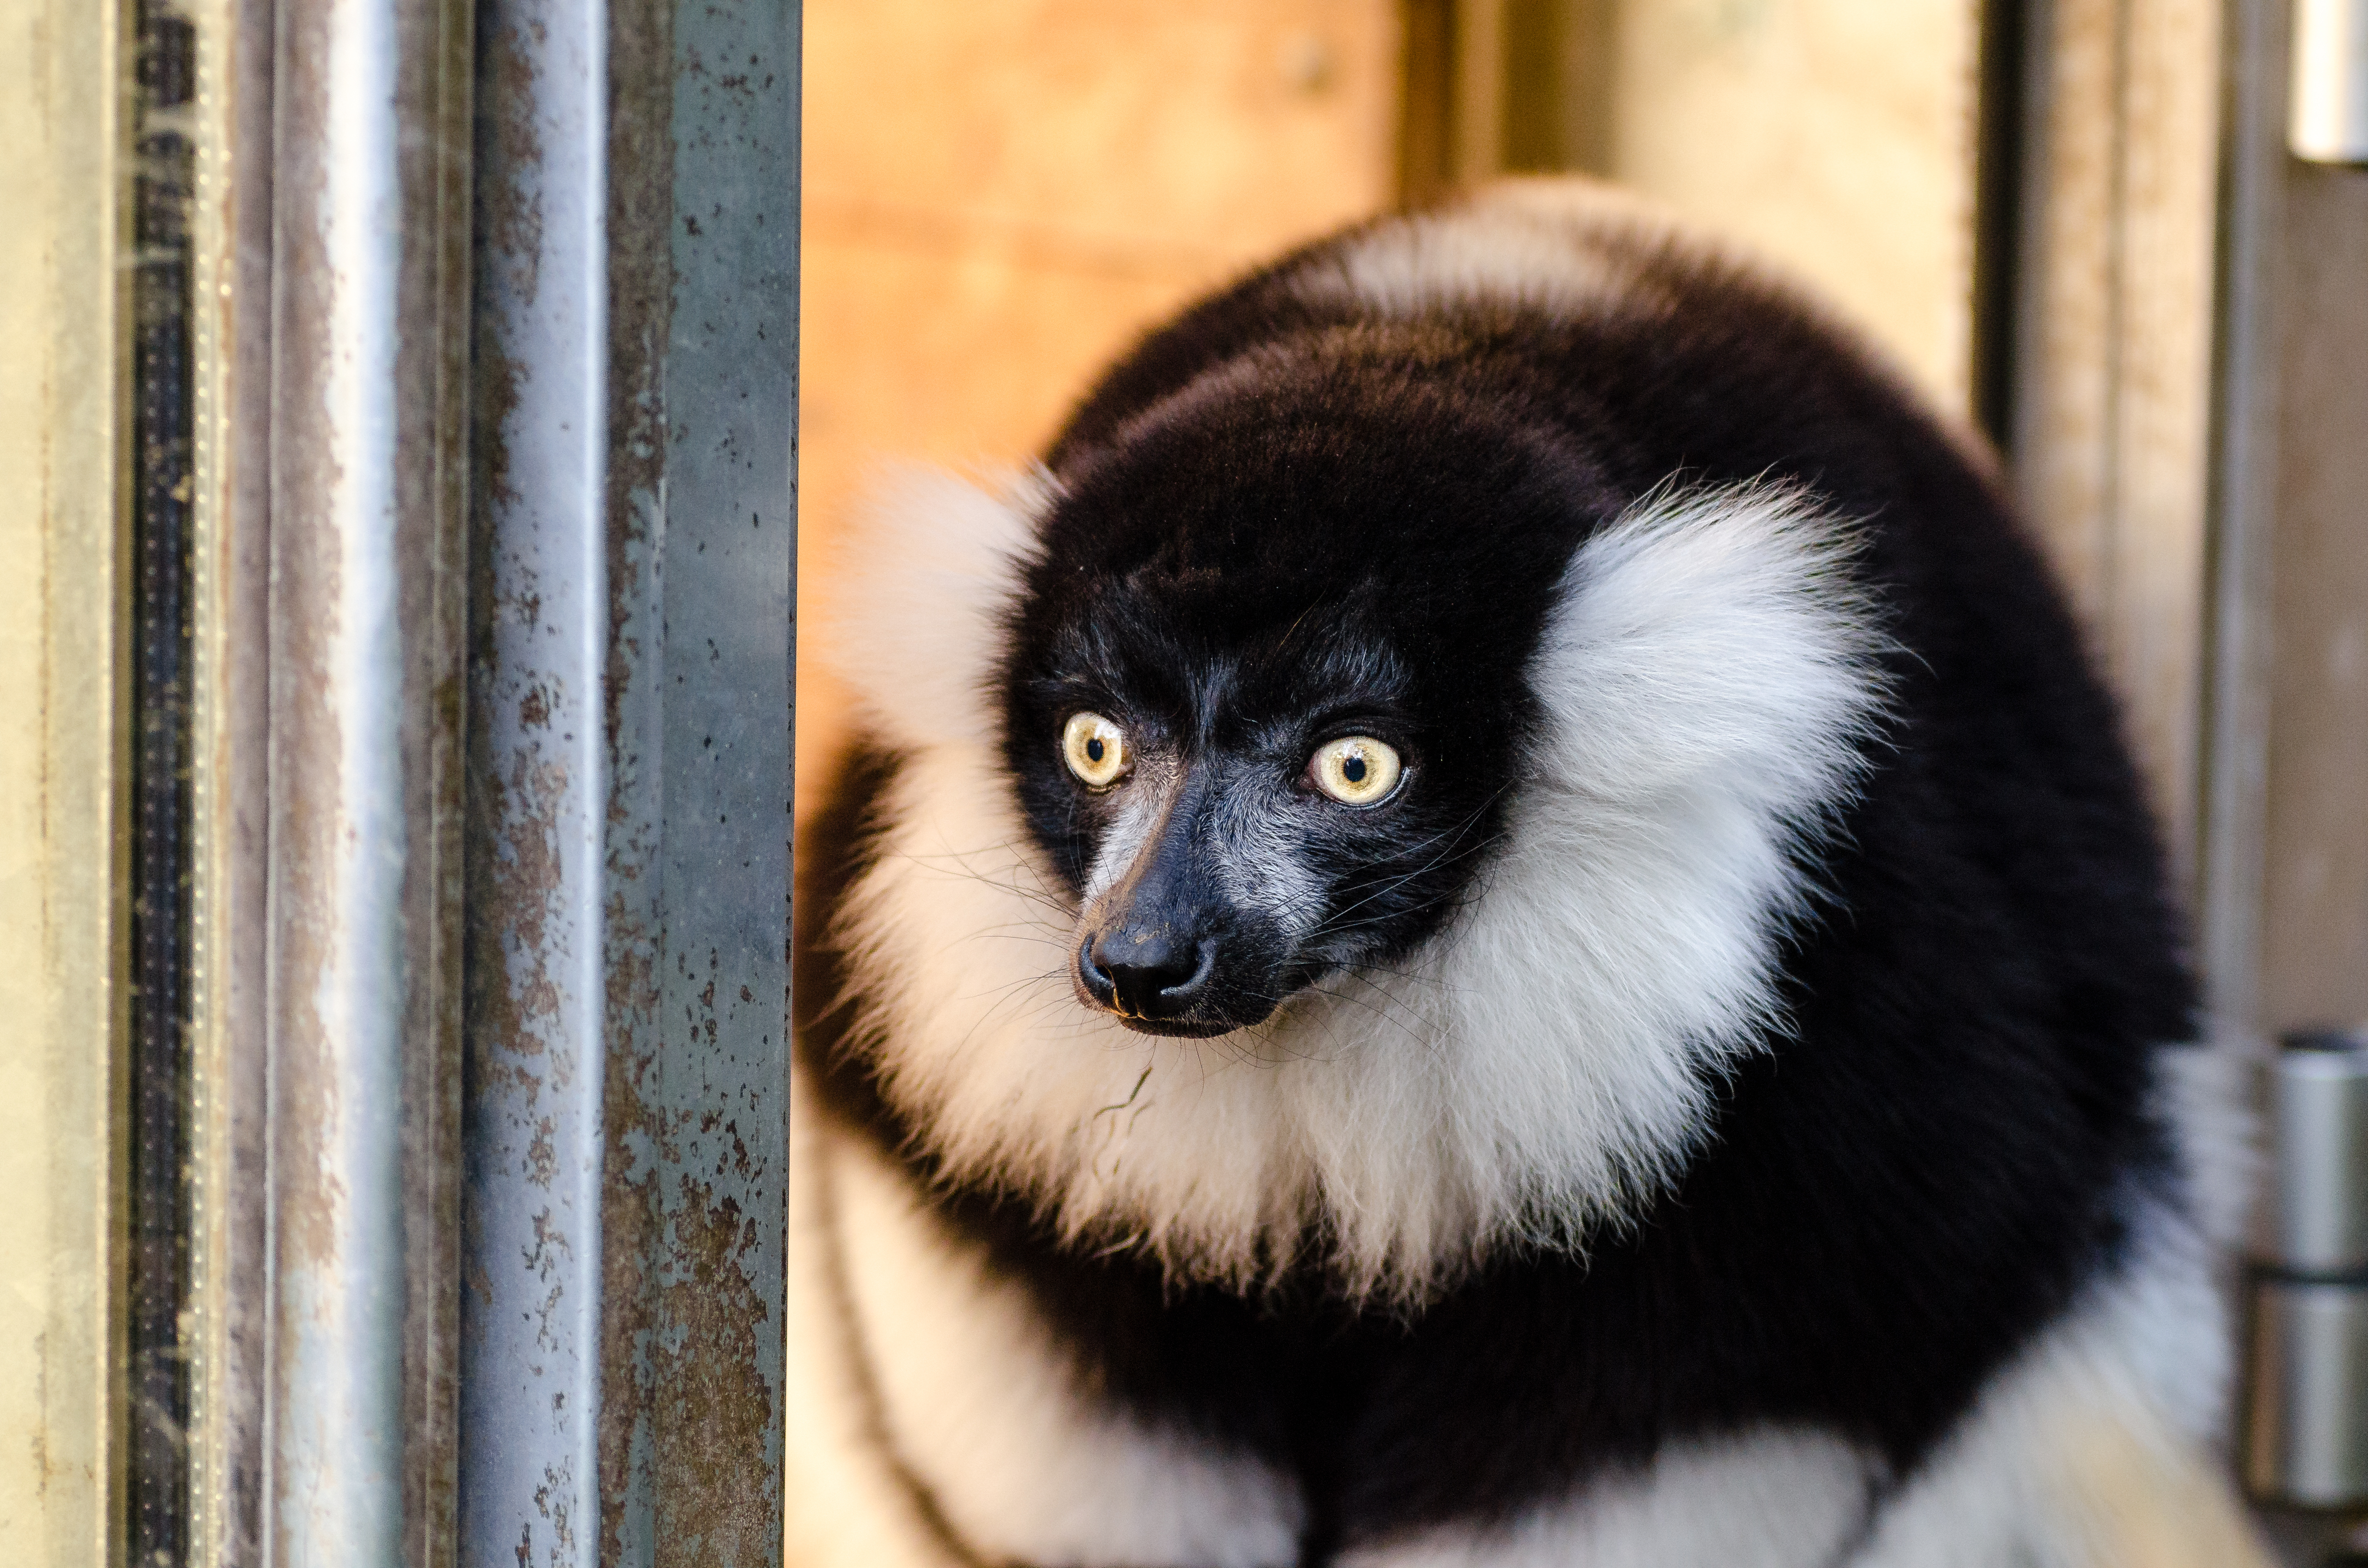
tree, branch, bokeh, white, feet, animal, cute, wildlife, zoo, fur, green, red, foot, mammal, nikon, black, blurred, fauna, primate, world, leaves, eyes, festival, et, background, eye, domain, public, endangered, madagascar, vertebrate, noir, blanc, negro, blanco, germany, deutschland, schwarz, y, day, schwarzweis, tier, fell, augen, adorable, bamboo, lemur, critically, niedlich, tierpark, bambus, madagaskar, iucn, list, ruffed, weiser, vari, lemuren, auge, fus, rufo, bianconero, wari, vareciapretoebranco, svartvit, var, fuse, gr n